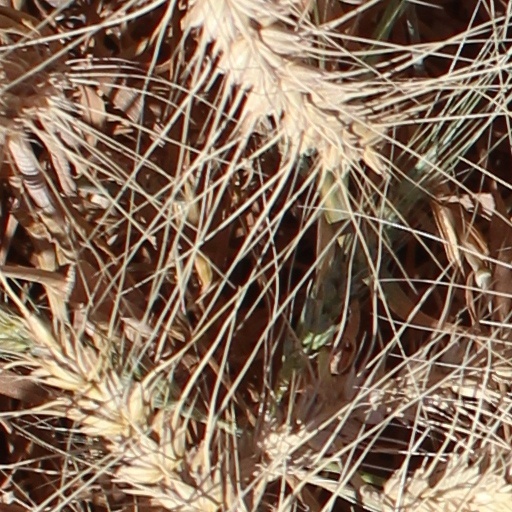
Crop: wheat